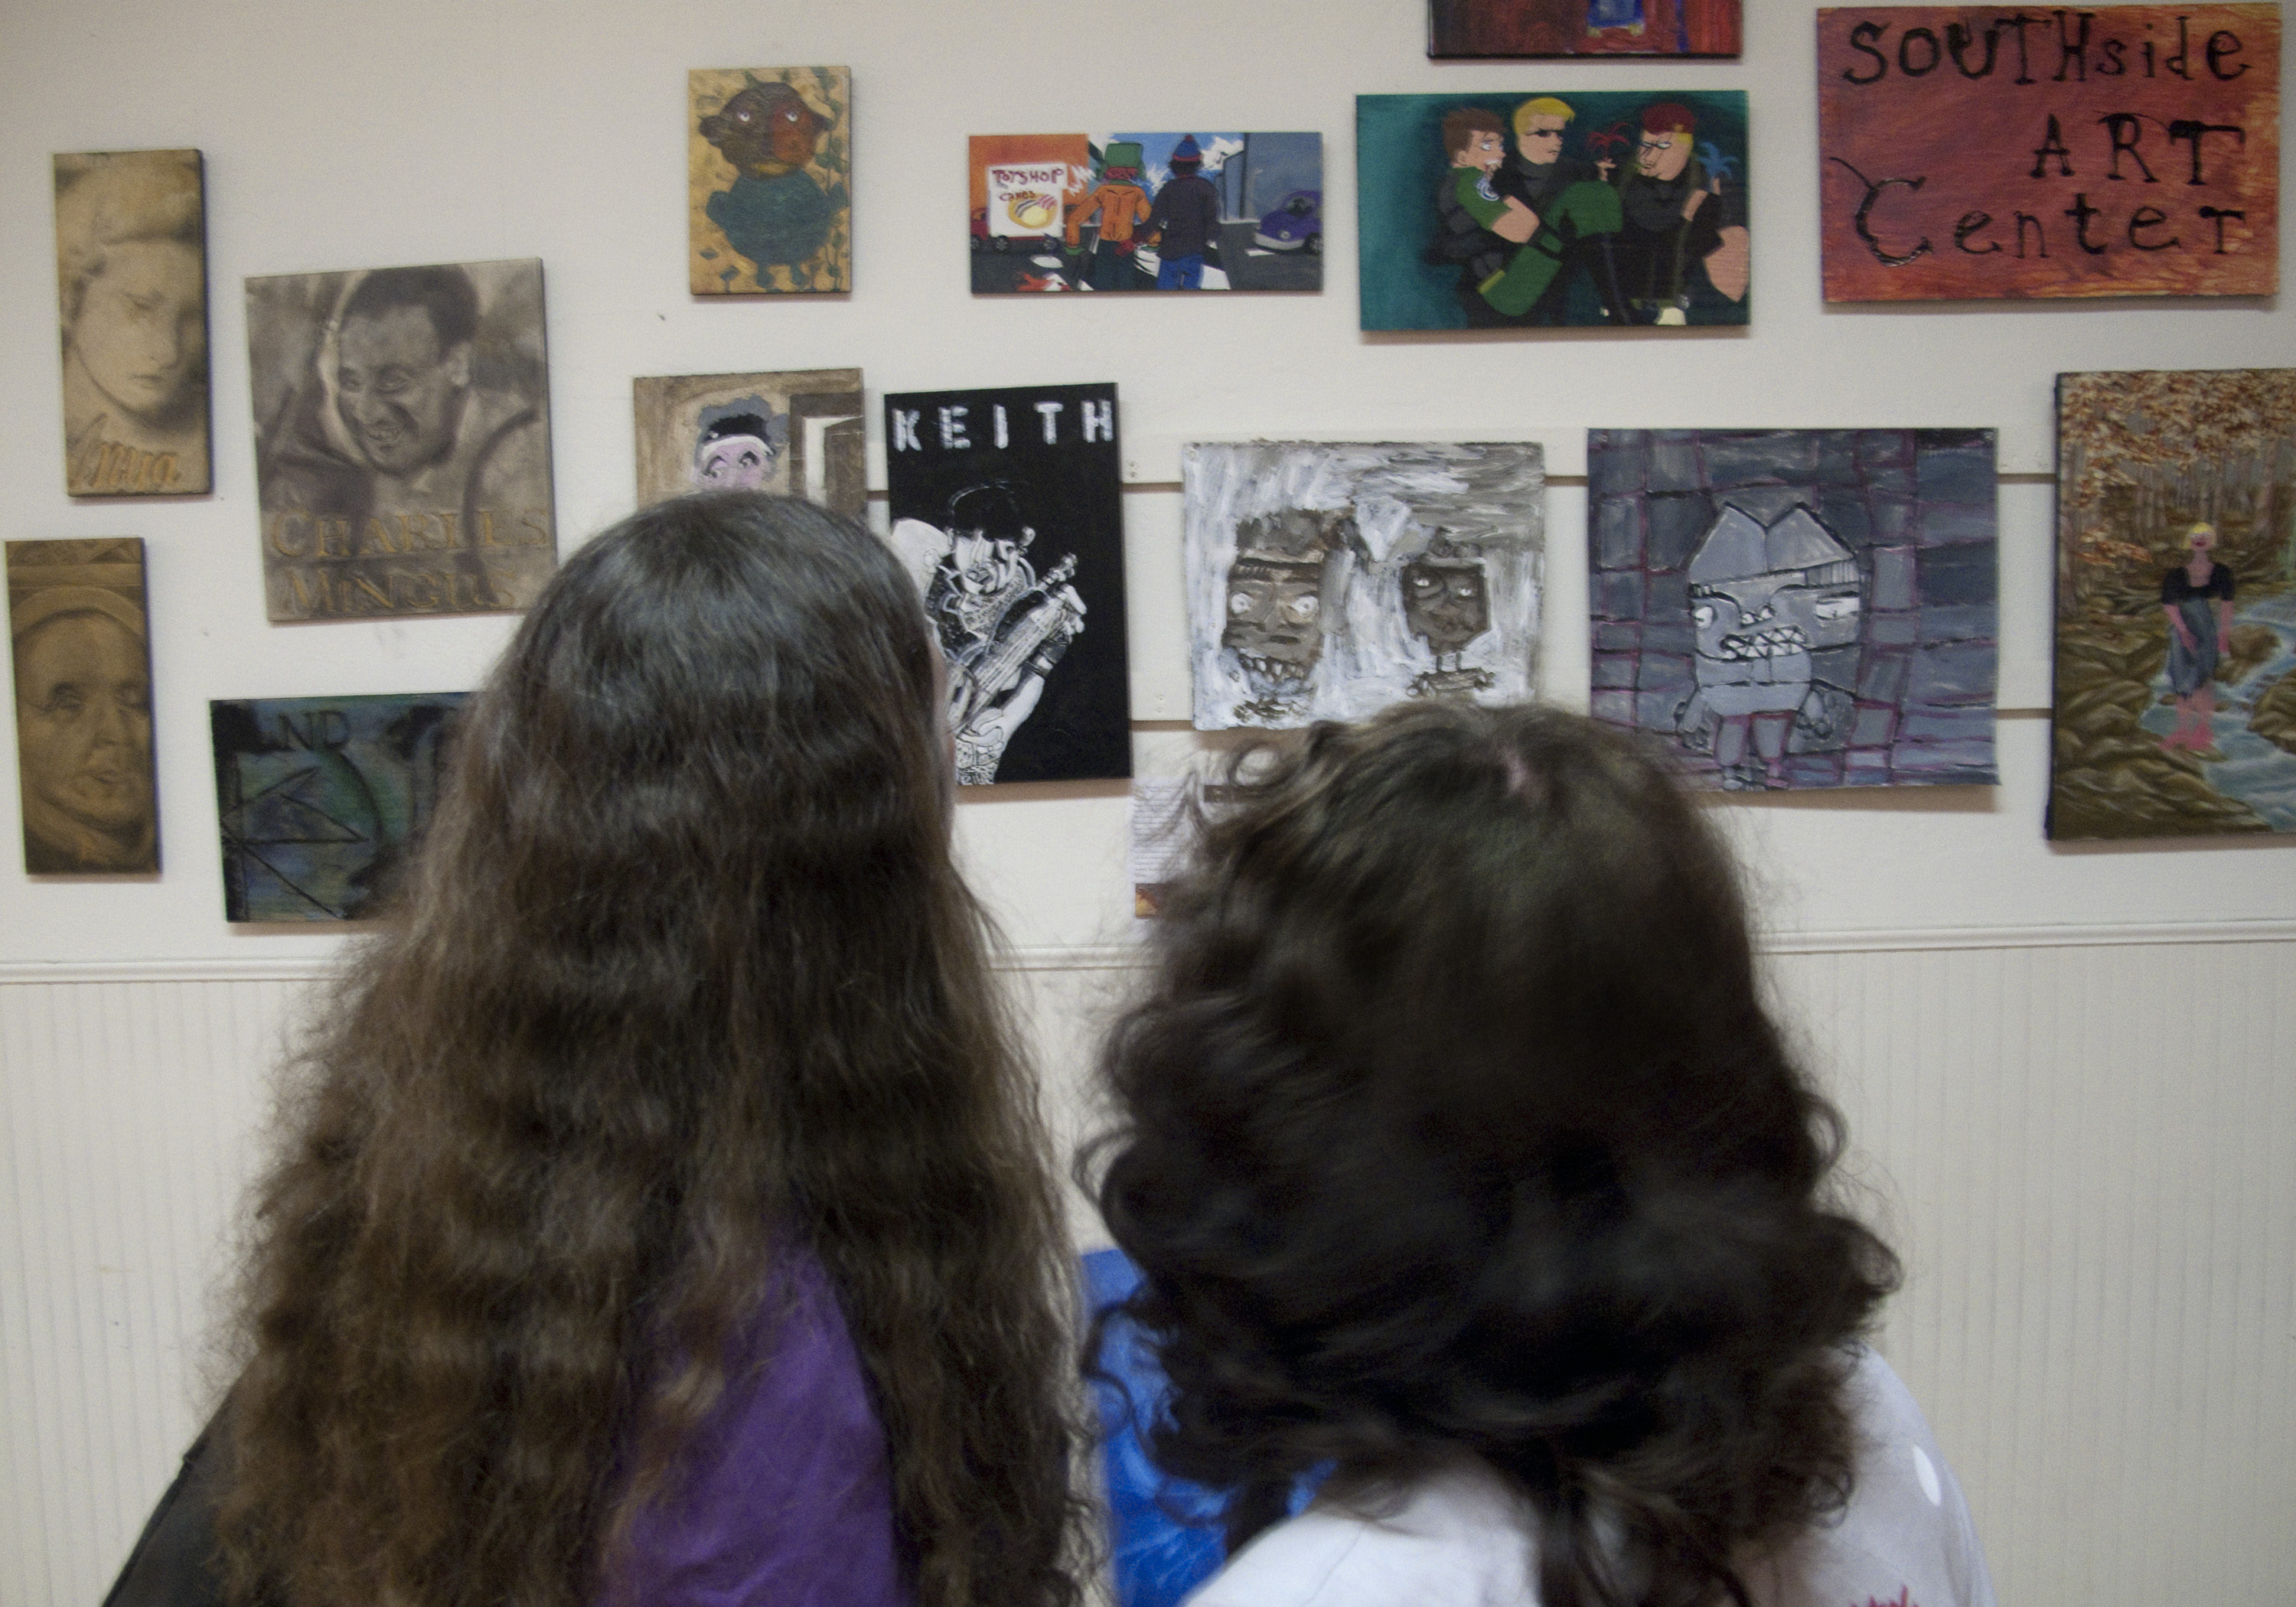
fur, textile, art, sacramento, secondsaturday